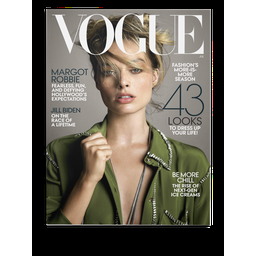
Label: paper